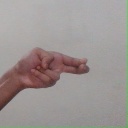
अक्षर: ह